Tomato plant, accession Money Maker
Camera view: bottom (45 deg); turntable rotation: 270 degrees
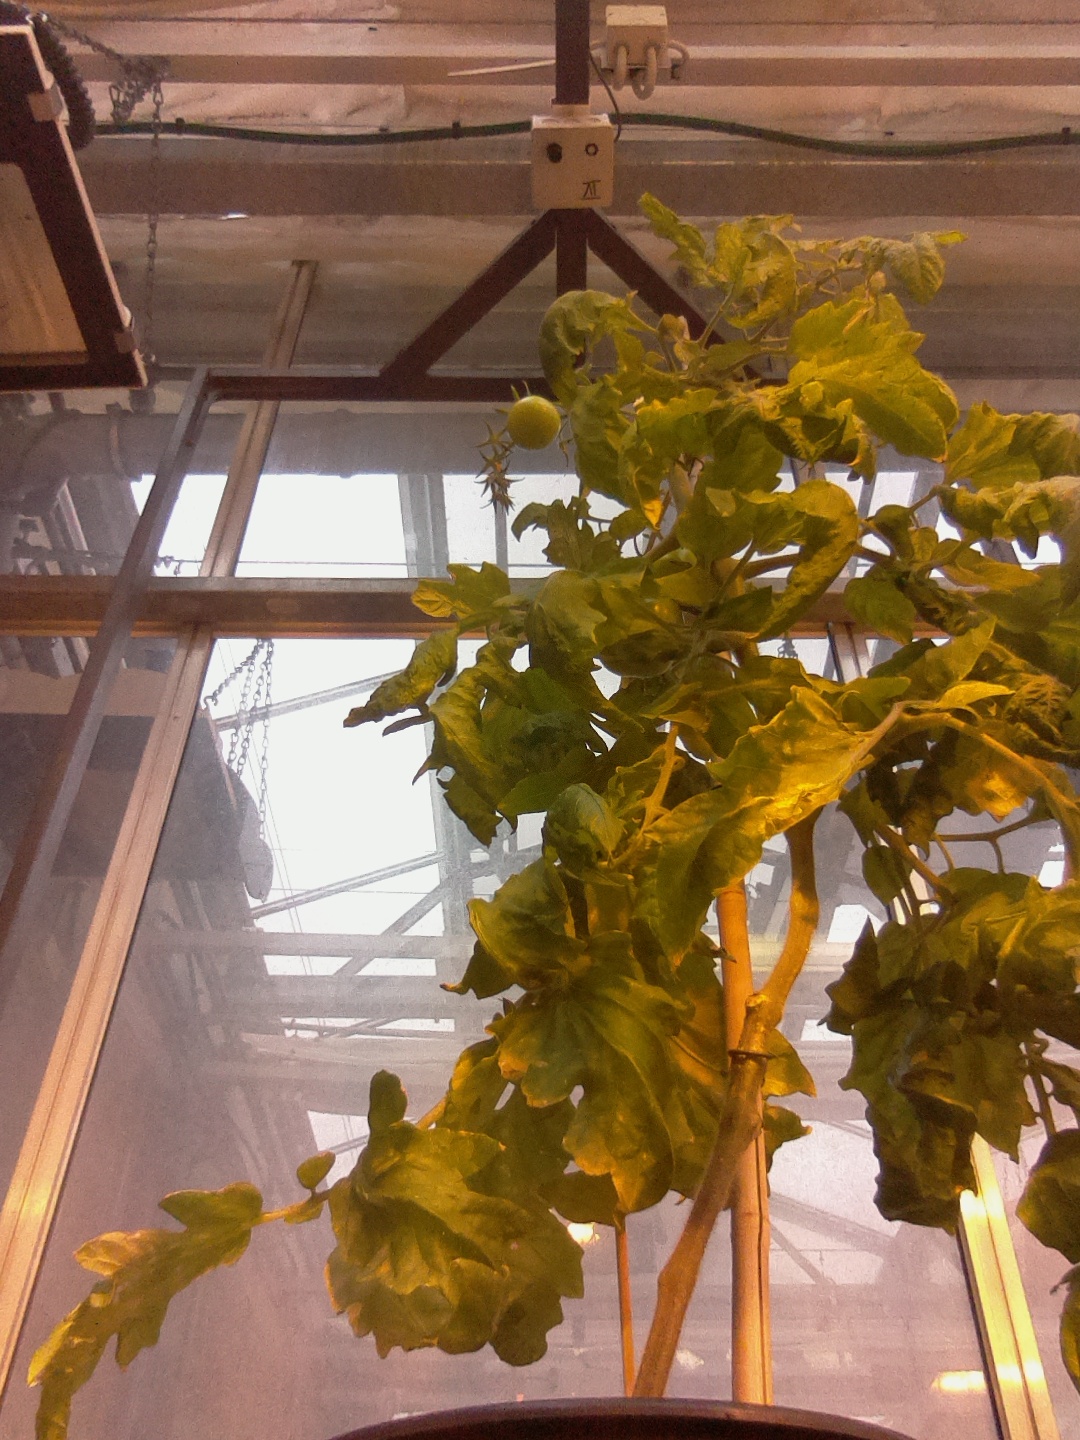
BBCH growth stage 79: 90% -100% of final fruit size